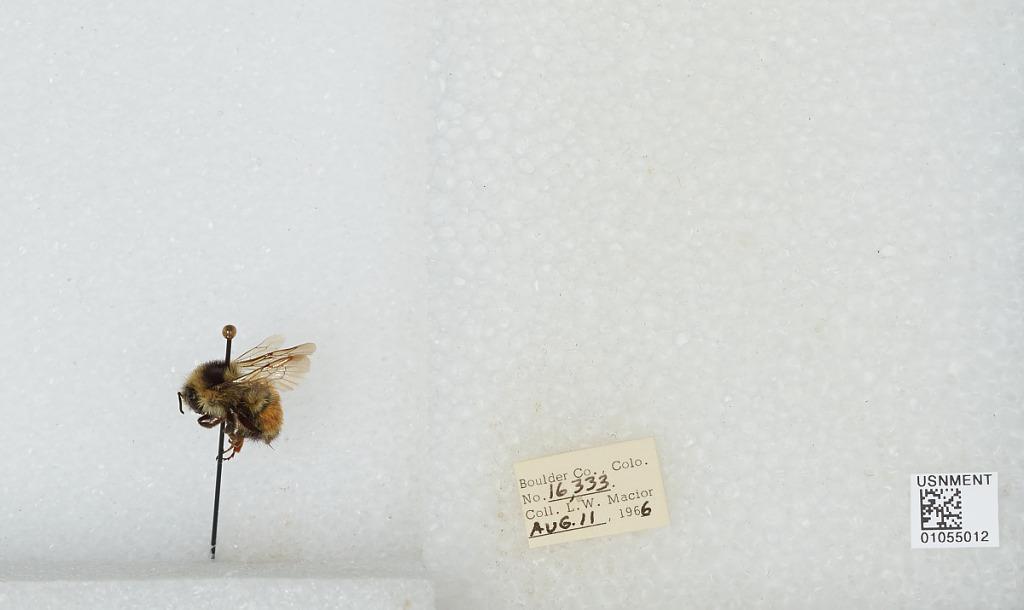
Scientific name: Bombus (Pyrobombus) bifarius Cresson
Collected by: L. Macior
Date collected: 1966-8-11
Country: United States
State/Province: Colorado
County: Boulder
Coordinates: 40.0017, -105.308